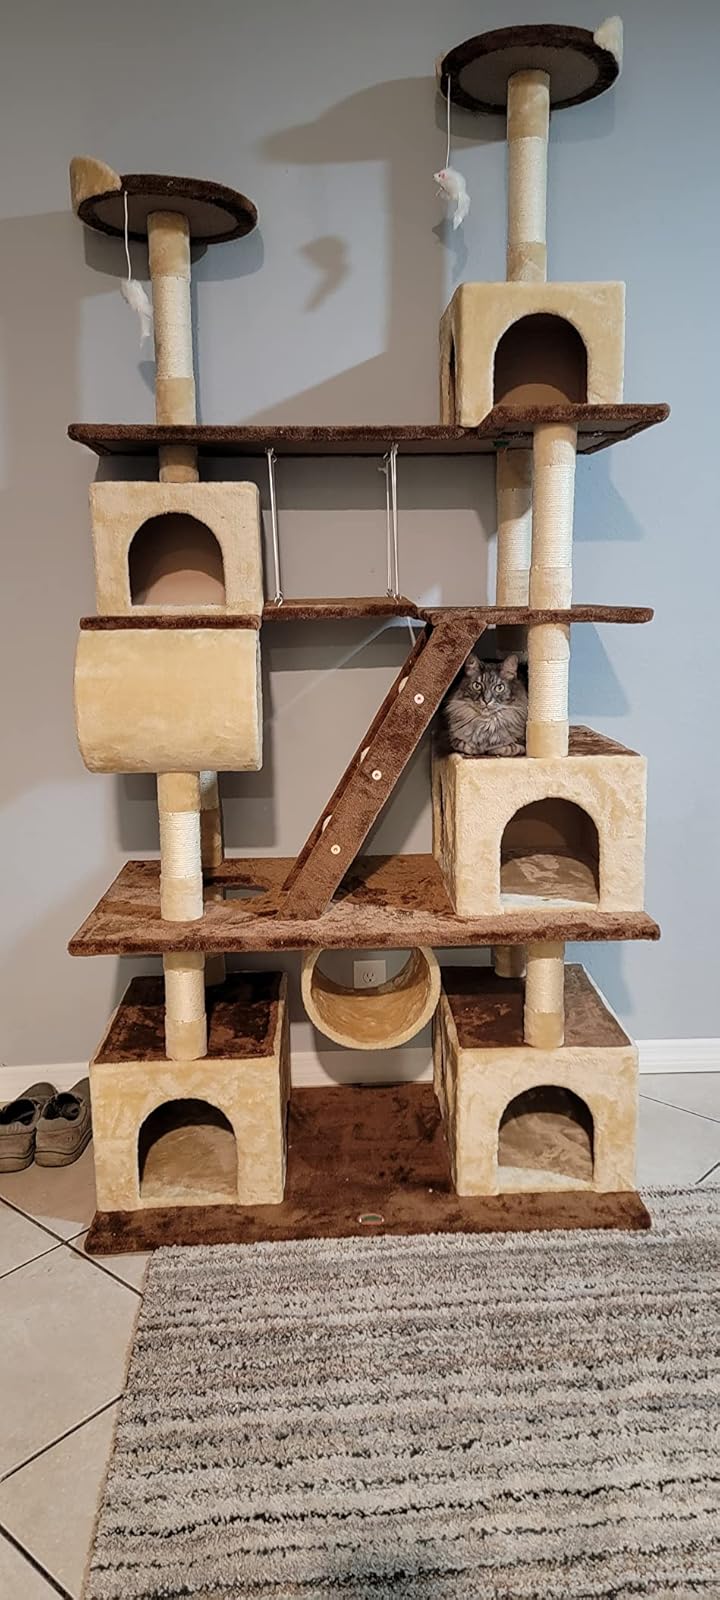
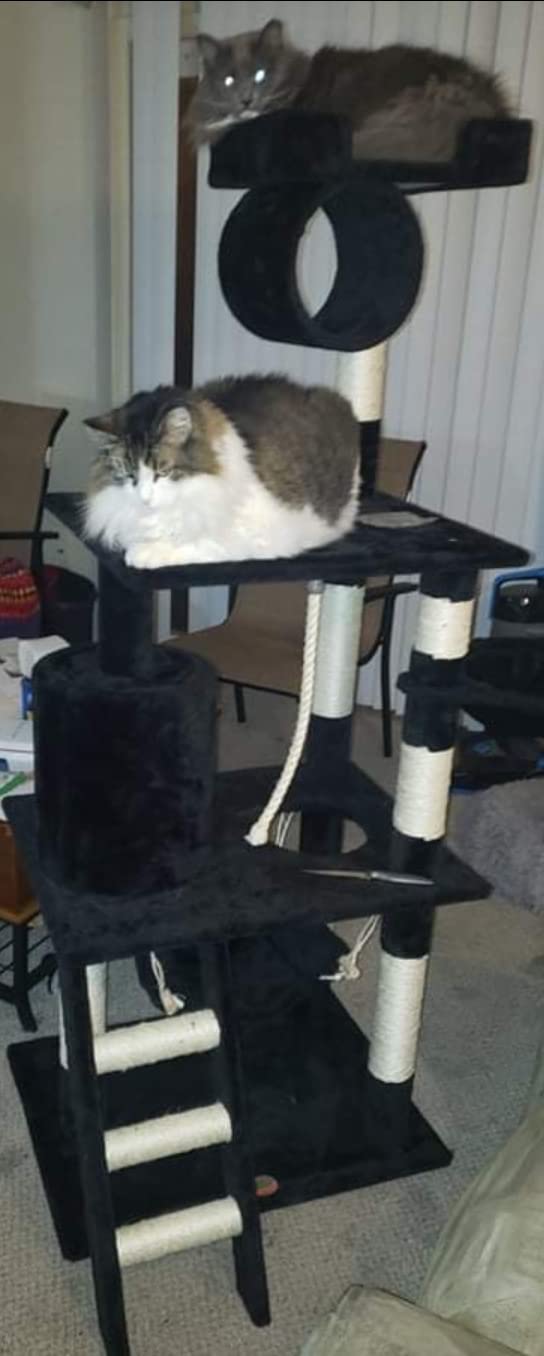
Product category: items_cat tree
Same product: no